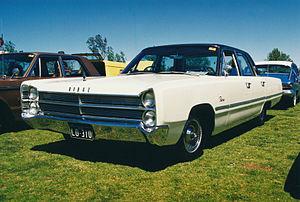
La Dodge Phoenix est une automobile qui a été produite par Chrysler Australie de 1960 à 1972.